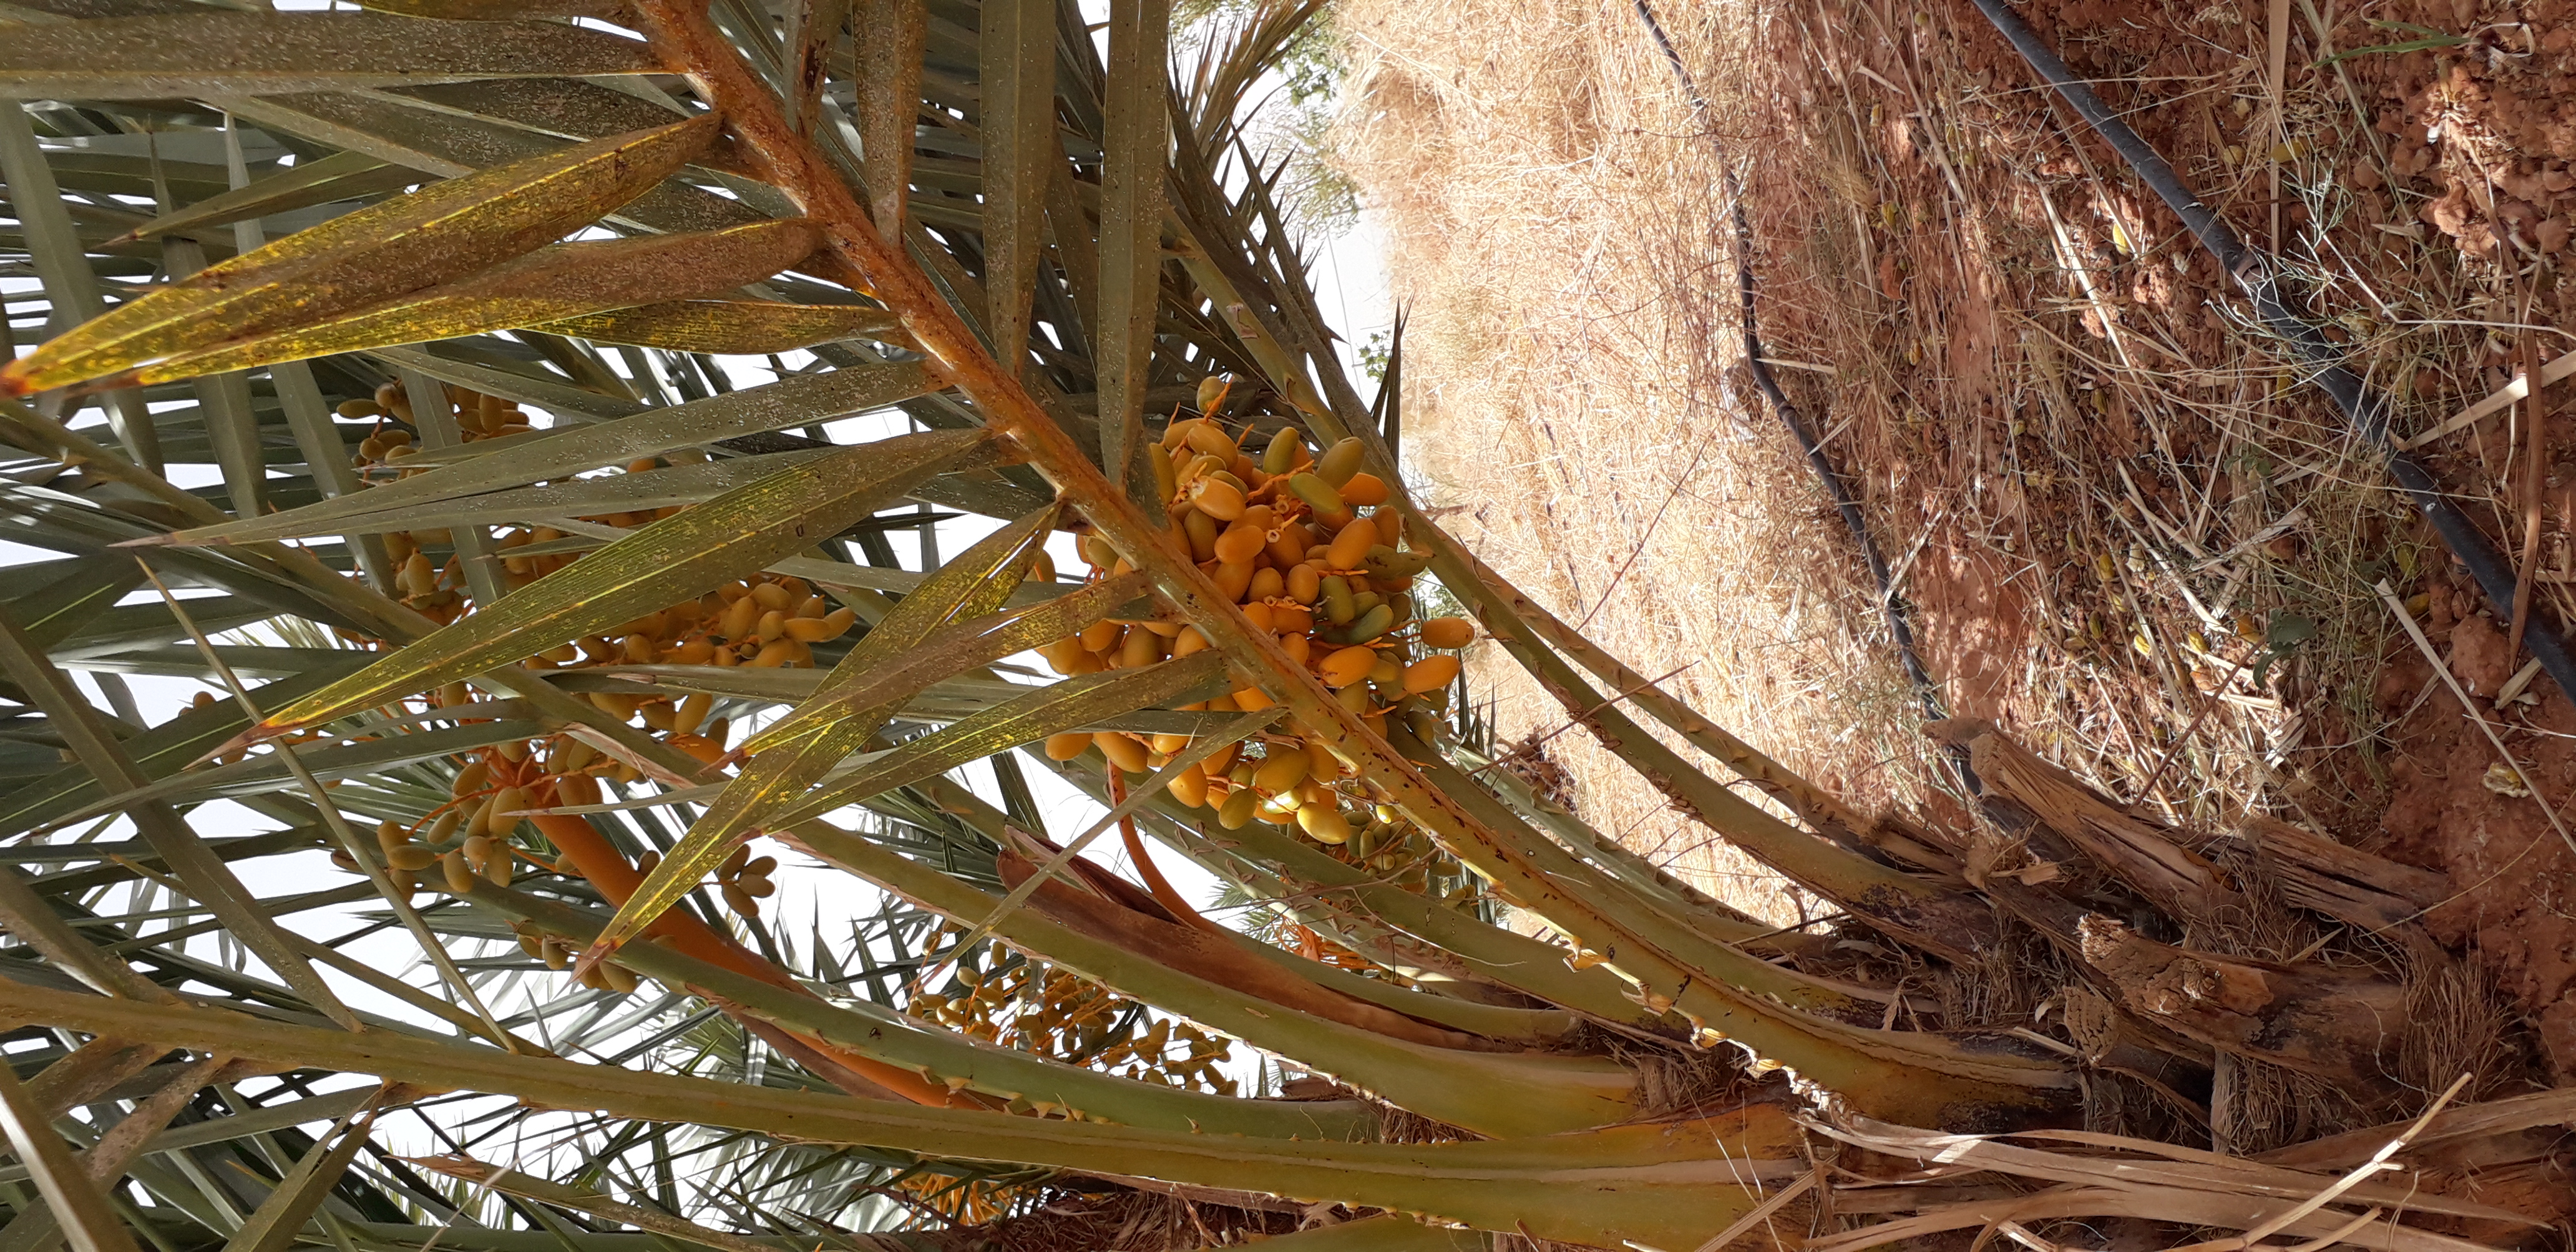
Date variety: kholt